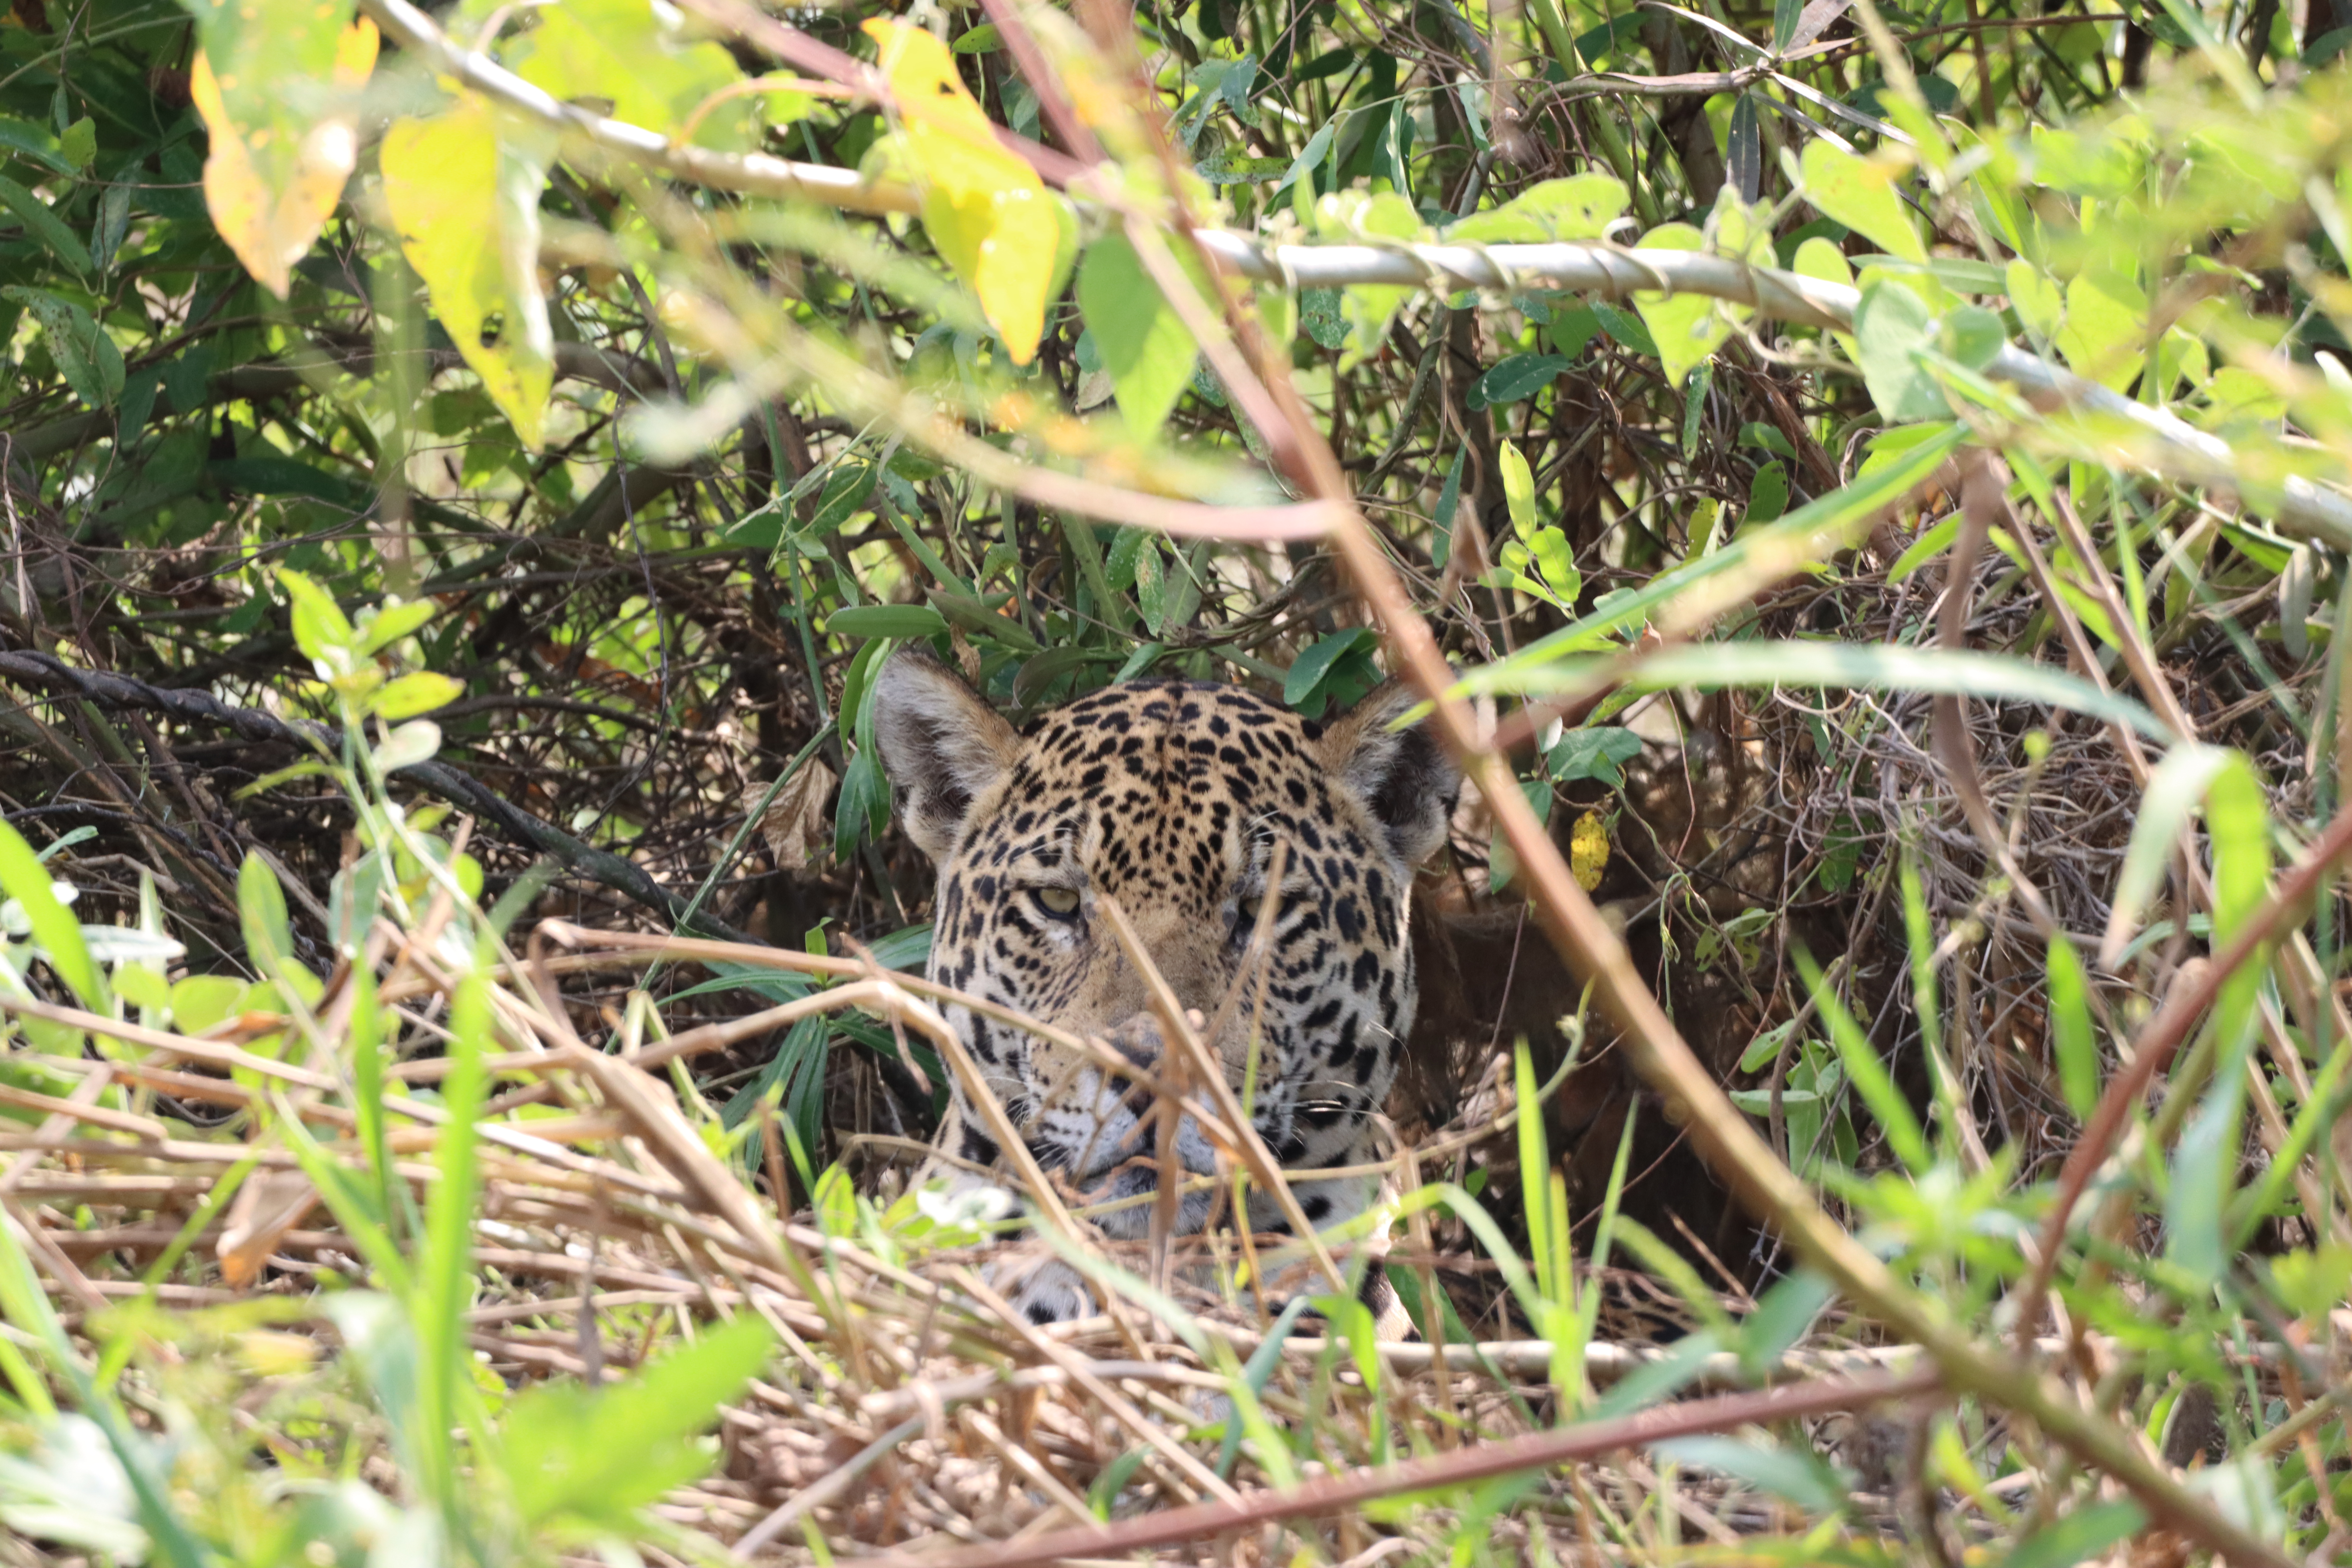
Jaguar: Kamaikua